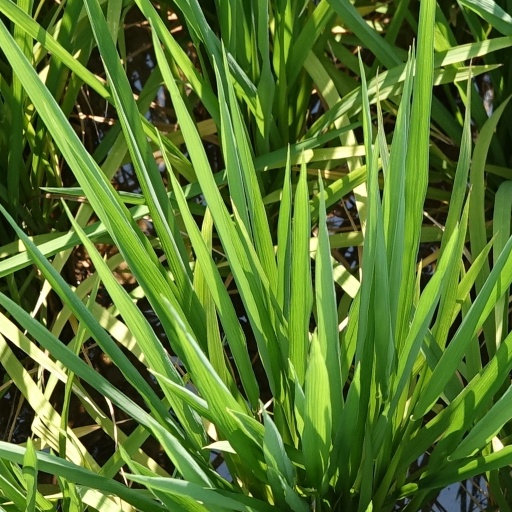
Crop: rice